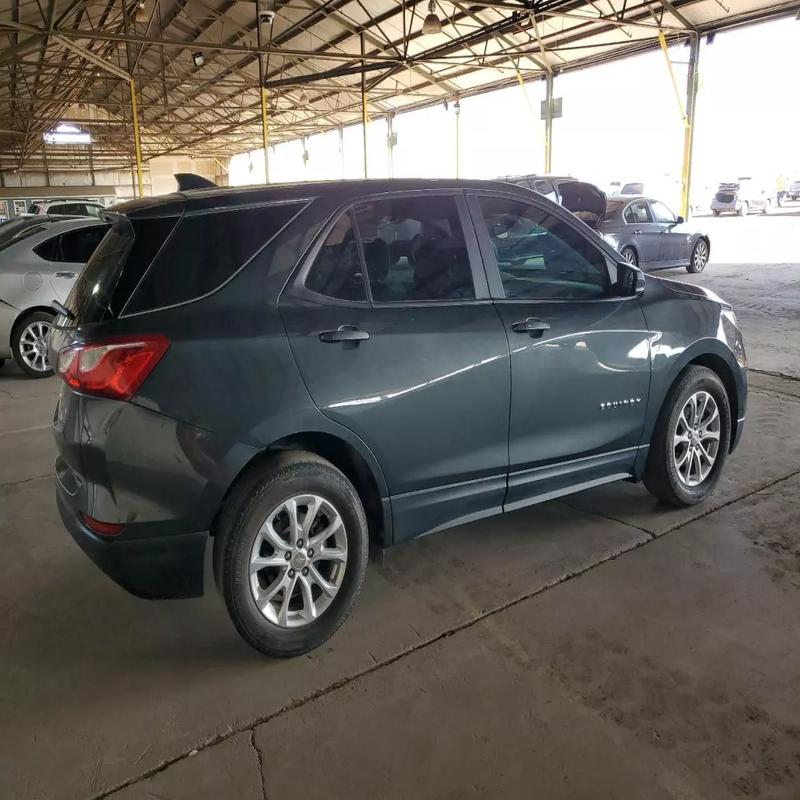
Aucun dommage détecté.
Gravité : aucun